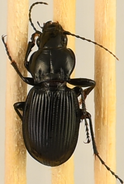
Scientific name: Cyclotrachelus torvus
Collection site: Northern Great Plains Research Laboratory NEON (NOGP), plot NOGP_007